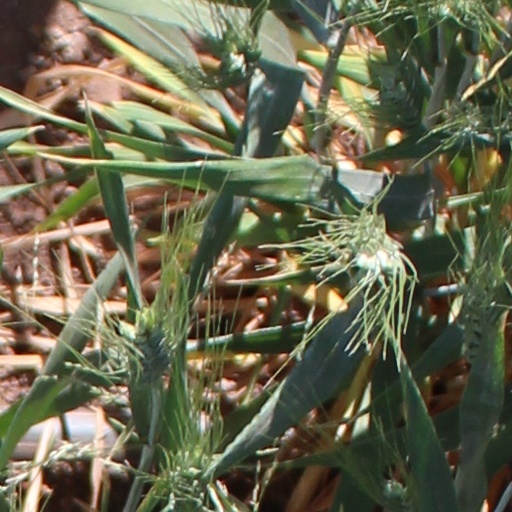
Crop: wheat